Susanne Schröter

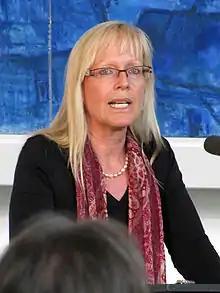
Schröter 2014

Susanne Schröter (born 1957) is a contemporary Social Anthropologist focusing primarily on Islam, Gender and Conflict Studies.